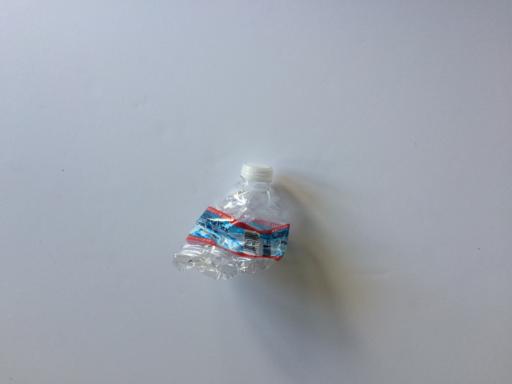
Waste category: plastic